Iris bulleyana

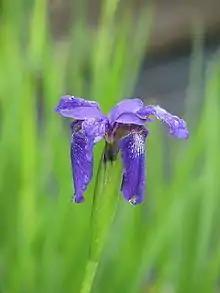

It is written as 西南鸢尾 in Chinese script, and known as "xi nan yuan wei" in Pidgin in China. Xi nan yuan wei means 'southwest iris'.